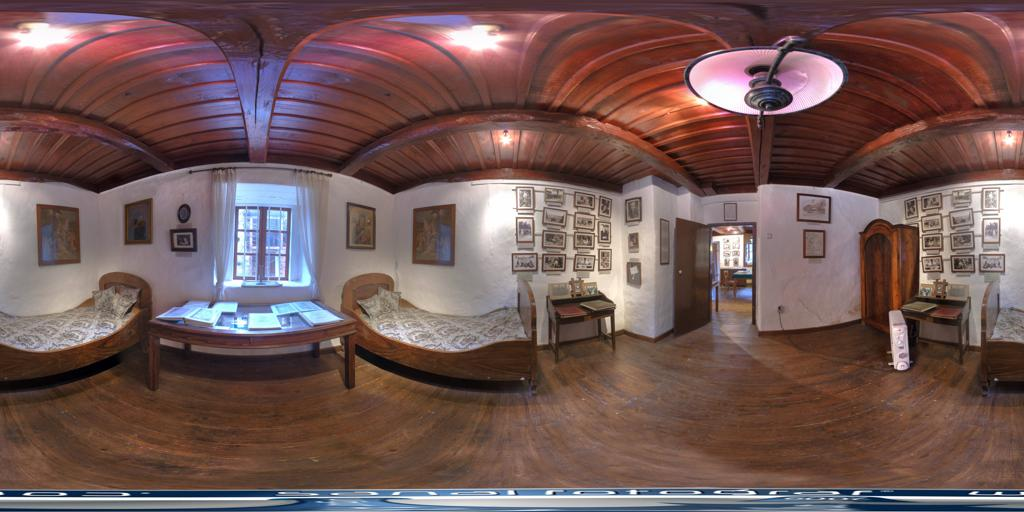
Referred object: Table between two beds

Referred object: walk forward toward the open doorway

Referred object: the wooden wardrobe opposite the window